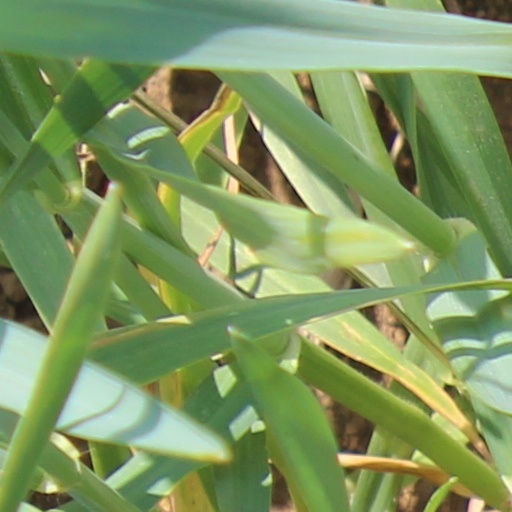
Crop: wheat